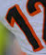
Number: 1